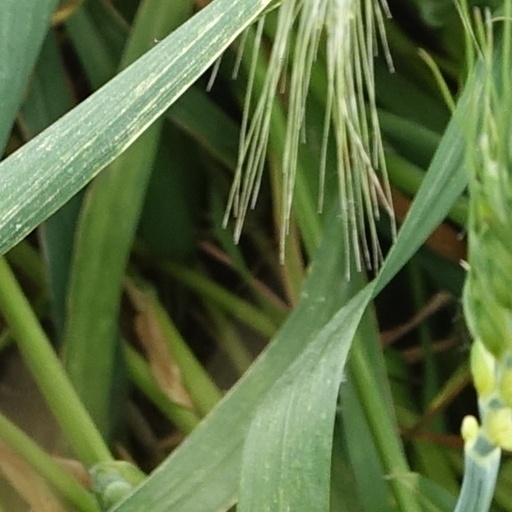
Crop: wheat